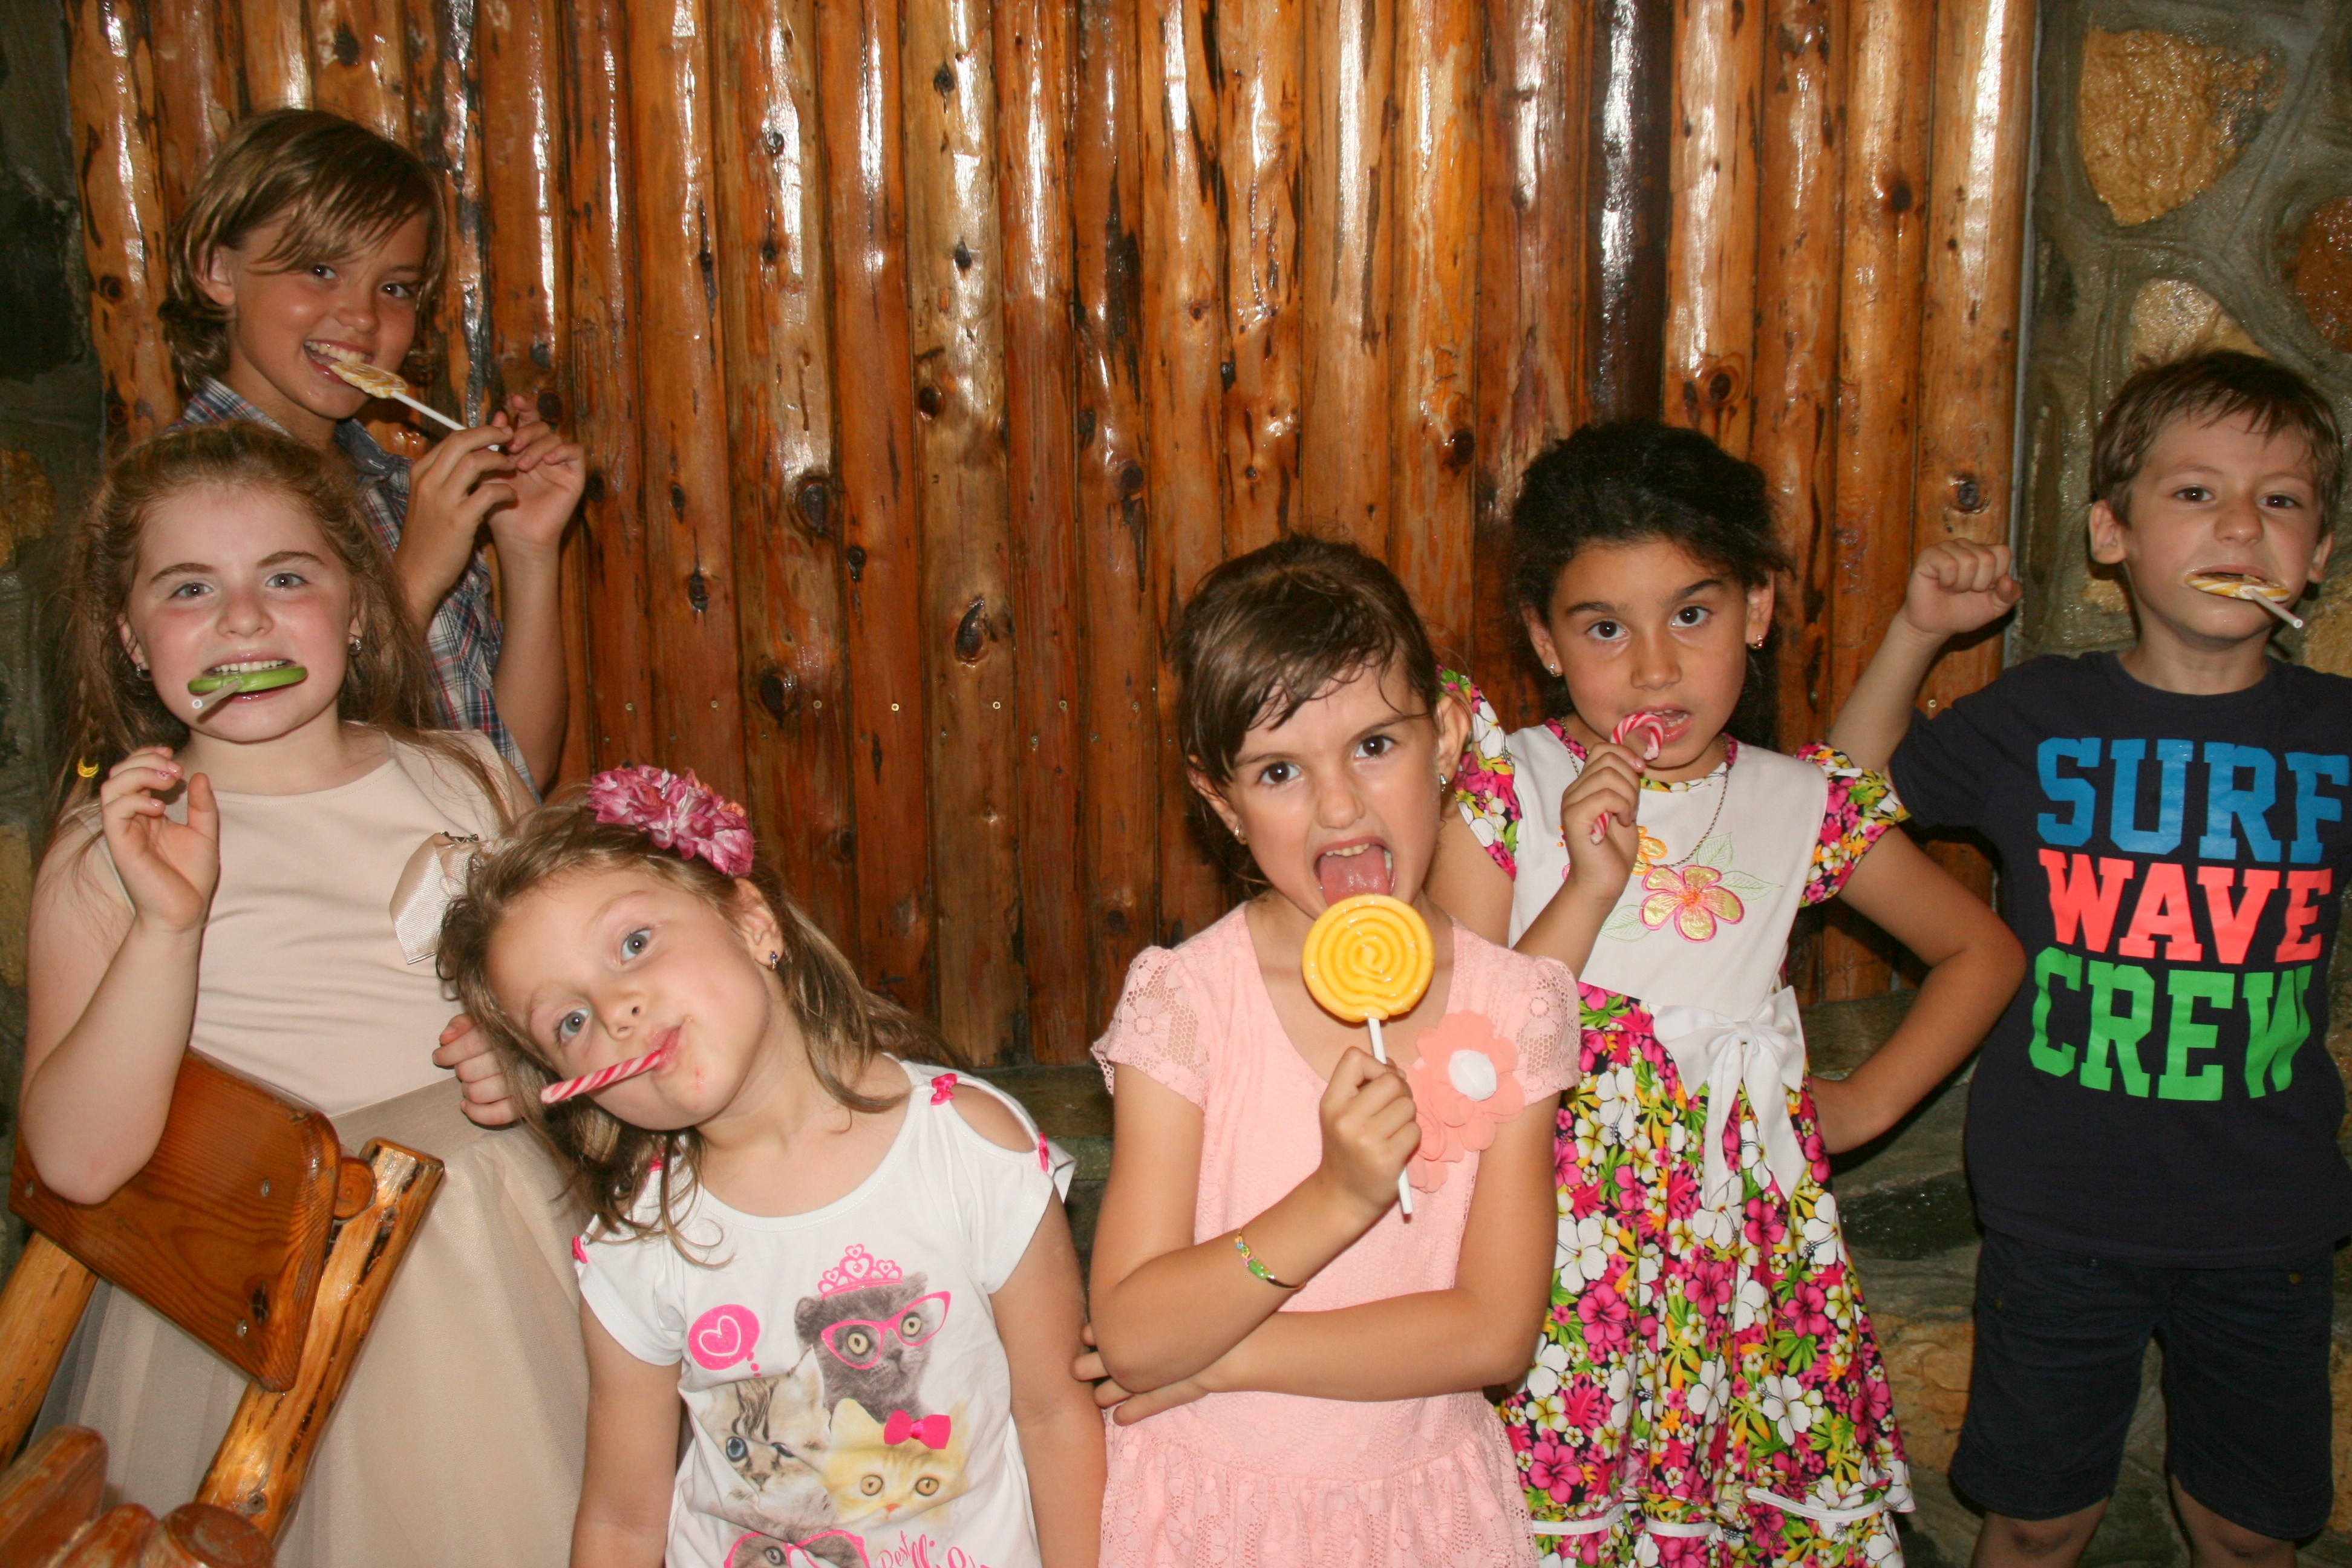
people, play, child, family, kids, party, candy bar, the gang